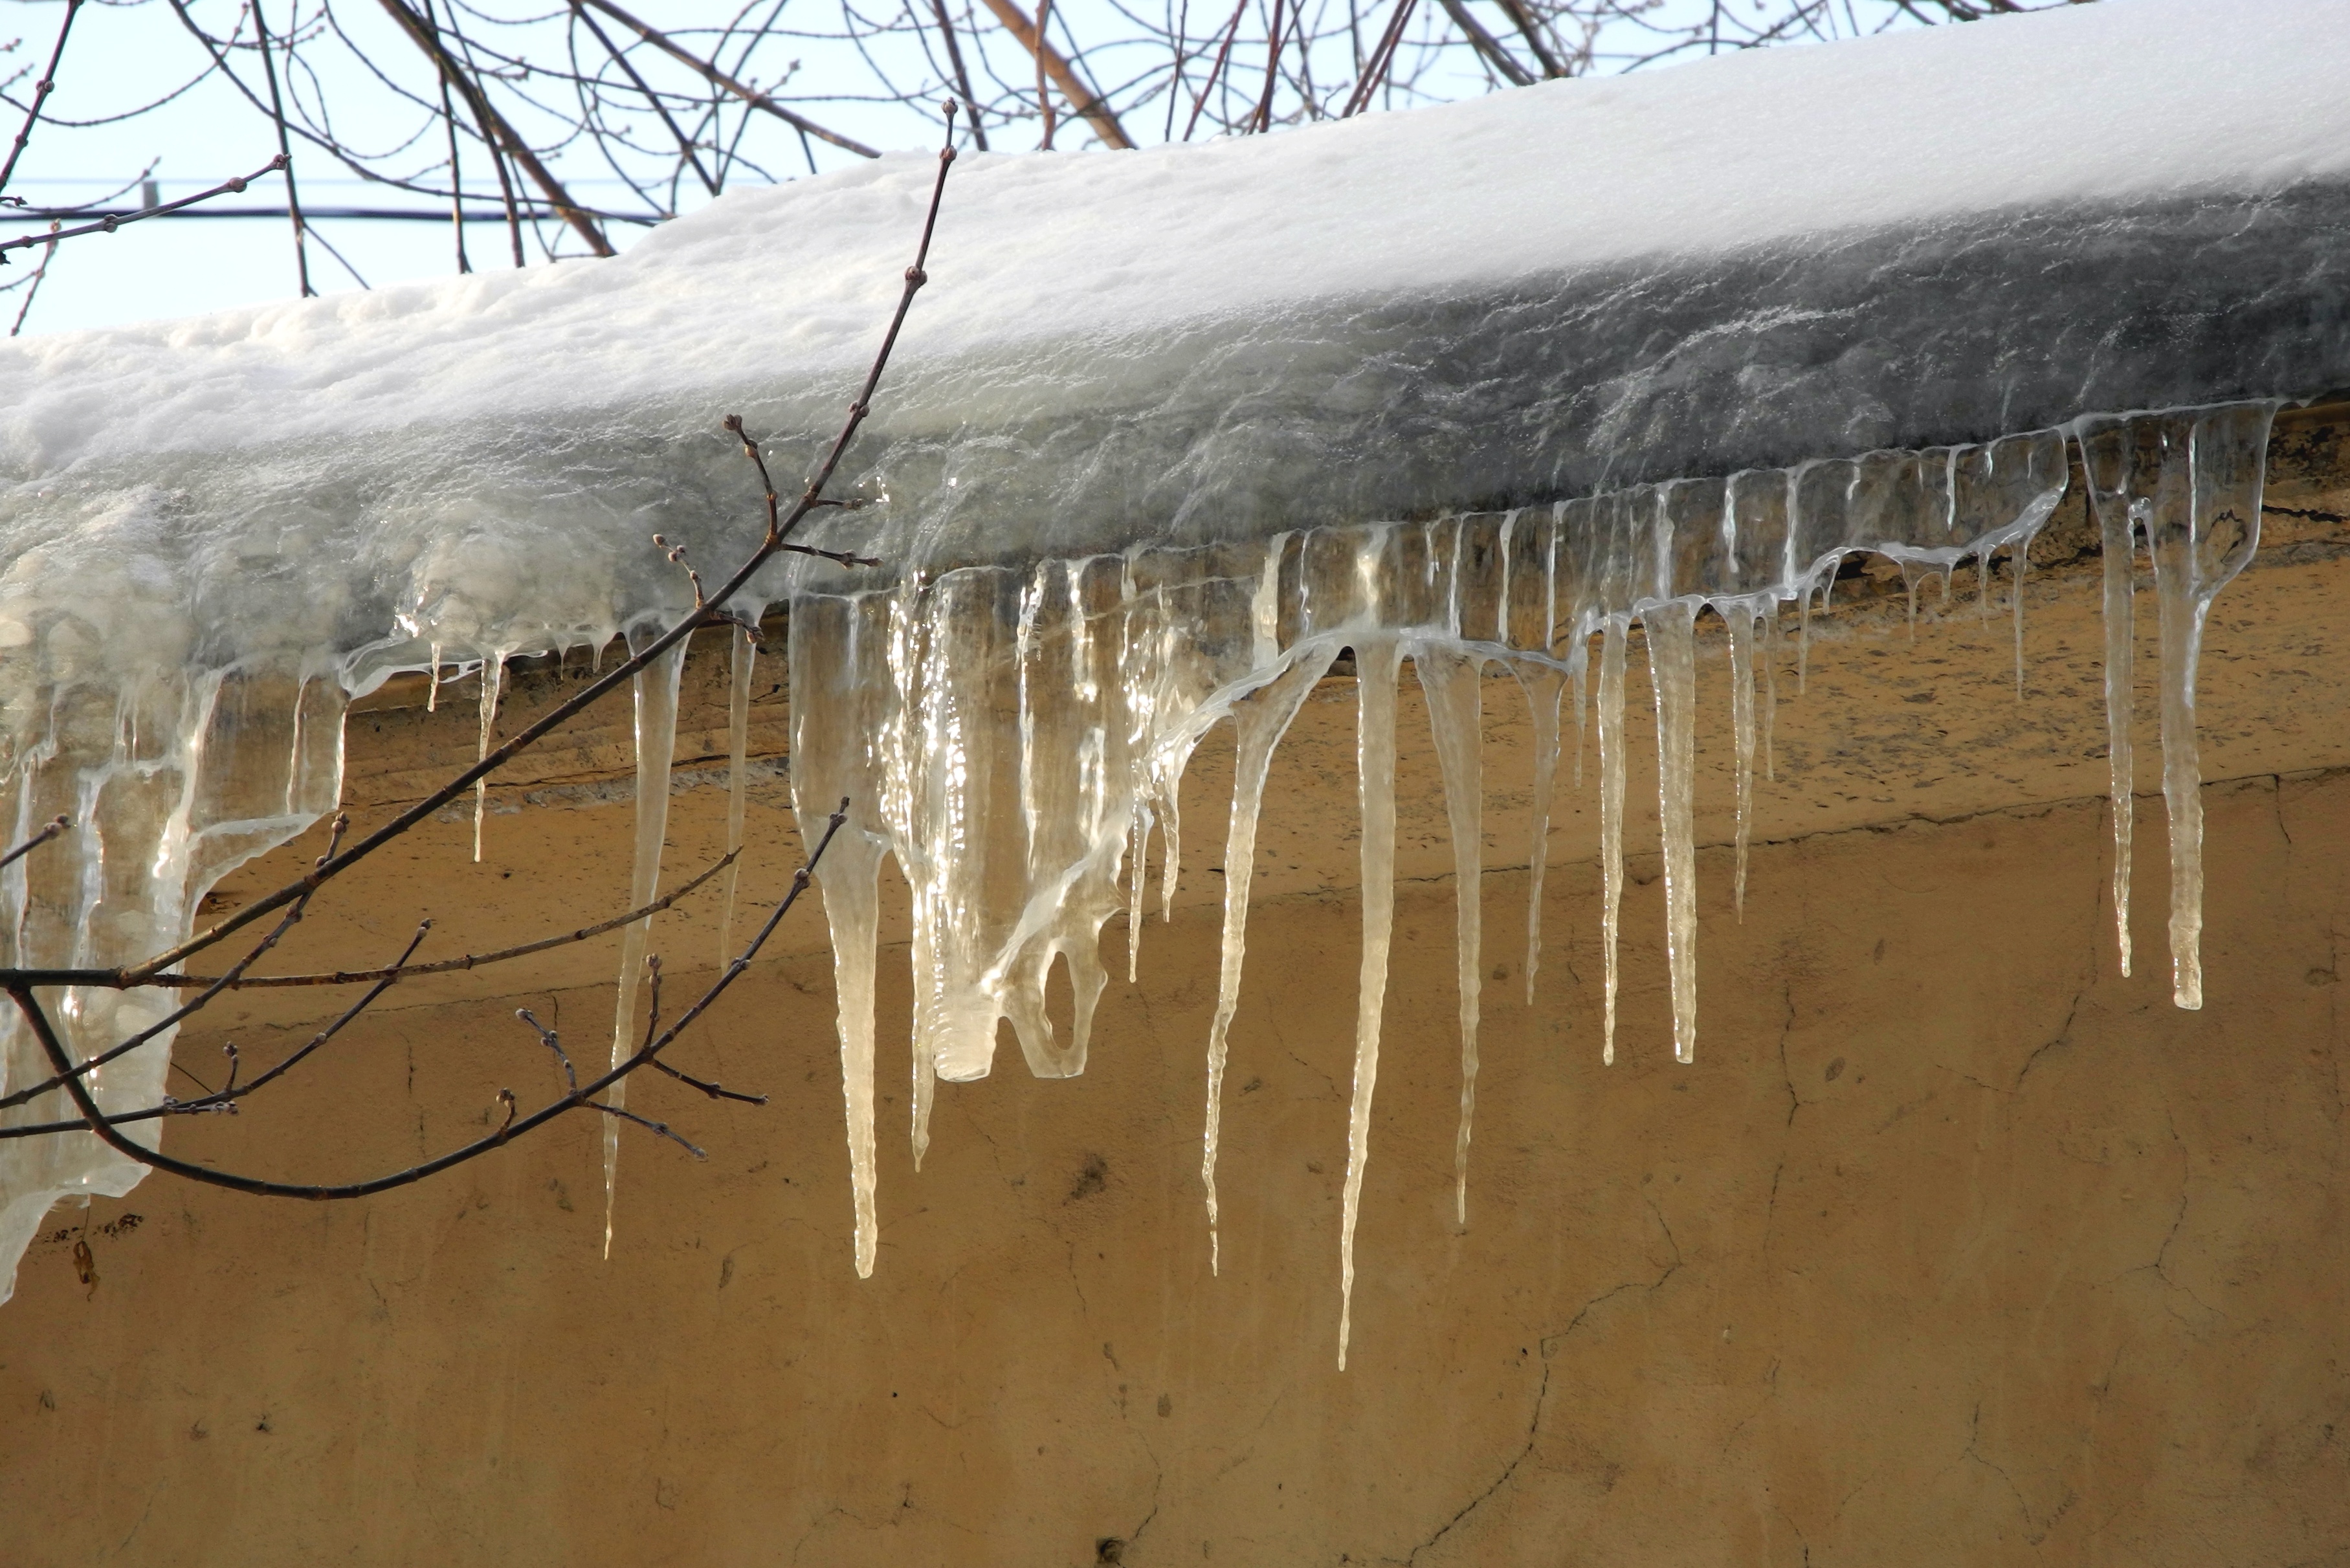
water, snow, winter, ice, reflection, weather, soil, nikon, season, icicle, coolpix, p7100, nikonp7100, freezing